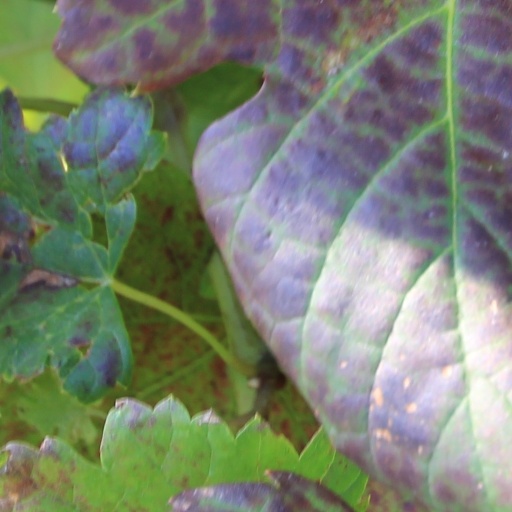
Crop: grape